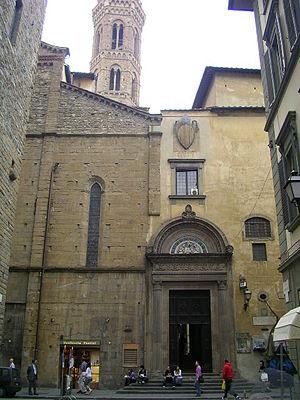
La Badia Fiorentina à Florence est le nom courant donnée à l'église Santa Maria Assuntanella.